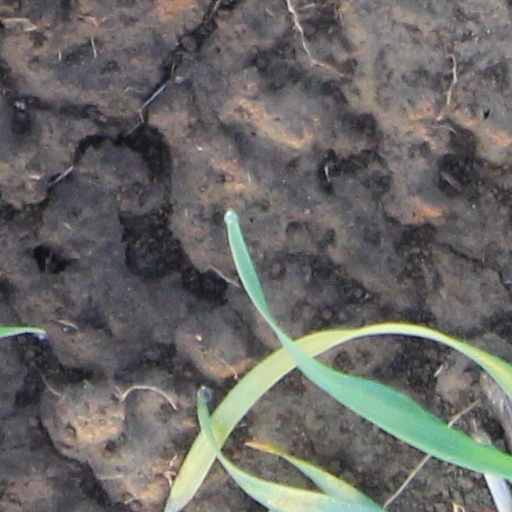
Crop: wheat